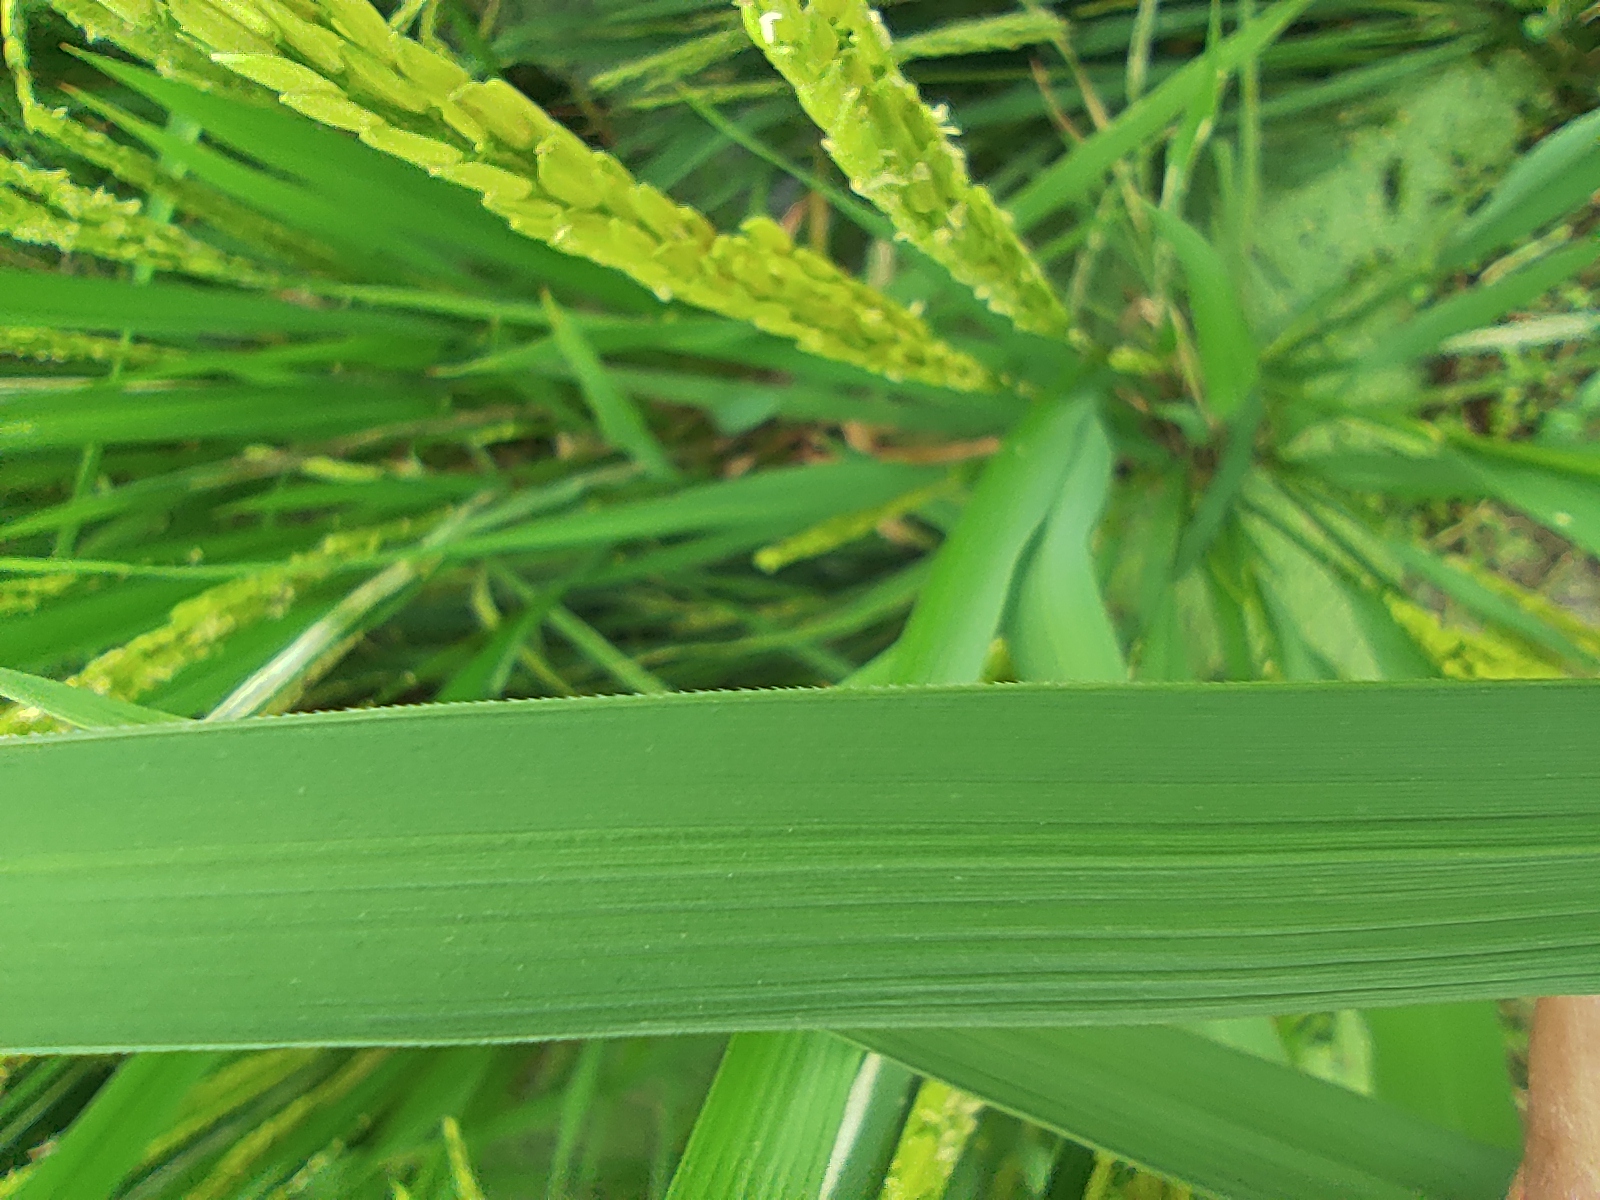
Nhãn: Healthy